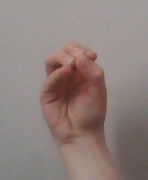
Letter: ha